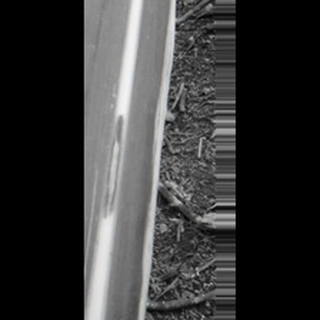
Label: sugarcane_red_rot